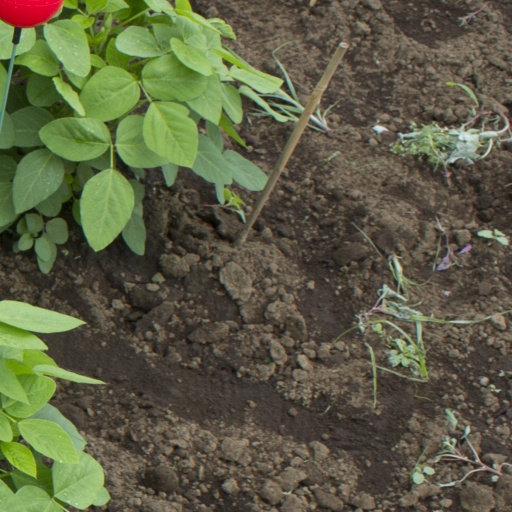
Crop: soybean